Coronation of the British monarch

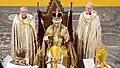
The first British coronation in the 21st century during the coronation of Charles III and Camilla (May 6, 2023)

Thus since 1937, the monarch has been simultaneously crowned as sovereign of several independent nations besides the United Kingdom, known since 1953 as the Commonwealth realms. Elizabeth II was asked, for example: "Will you solemnly promise and swear to govern the Peoples of the United Kingdom of Great Britain and Northern Ireland, Canada, Australia, New Zealand, the Union of South Africa, Pakistan and Ceylon, and of your Possessions and other Territories to any of them belonging or pertaining, according to their respective laws and customs?" In 2023, the oath was amended to avoid reciting the realms other than the United Kingdom during the coronation of Charles III.